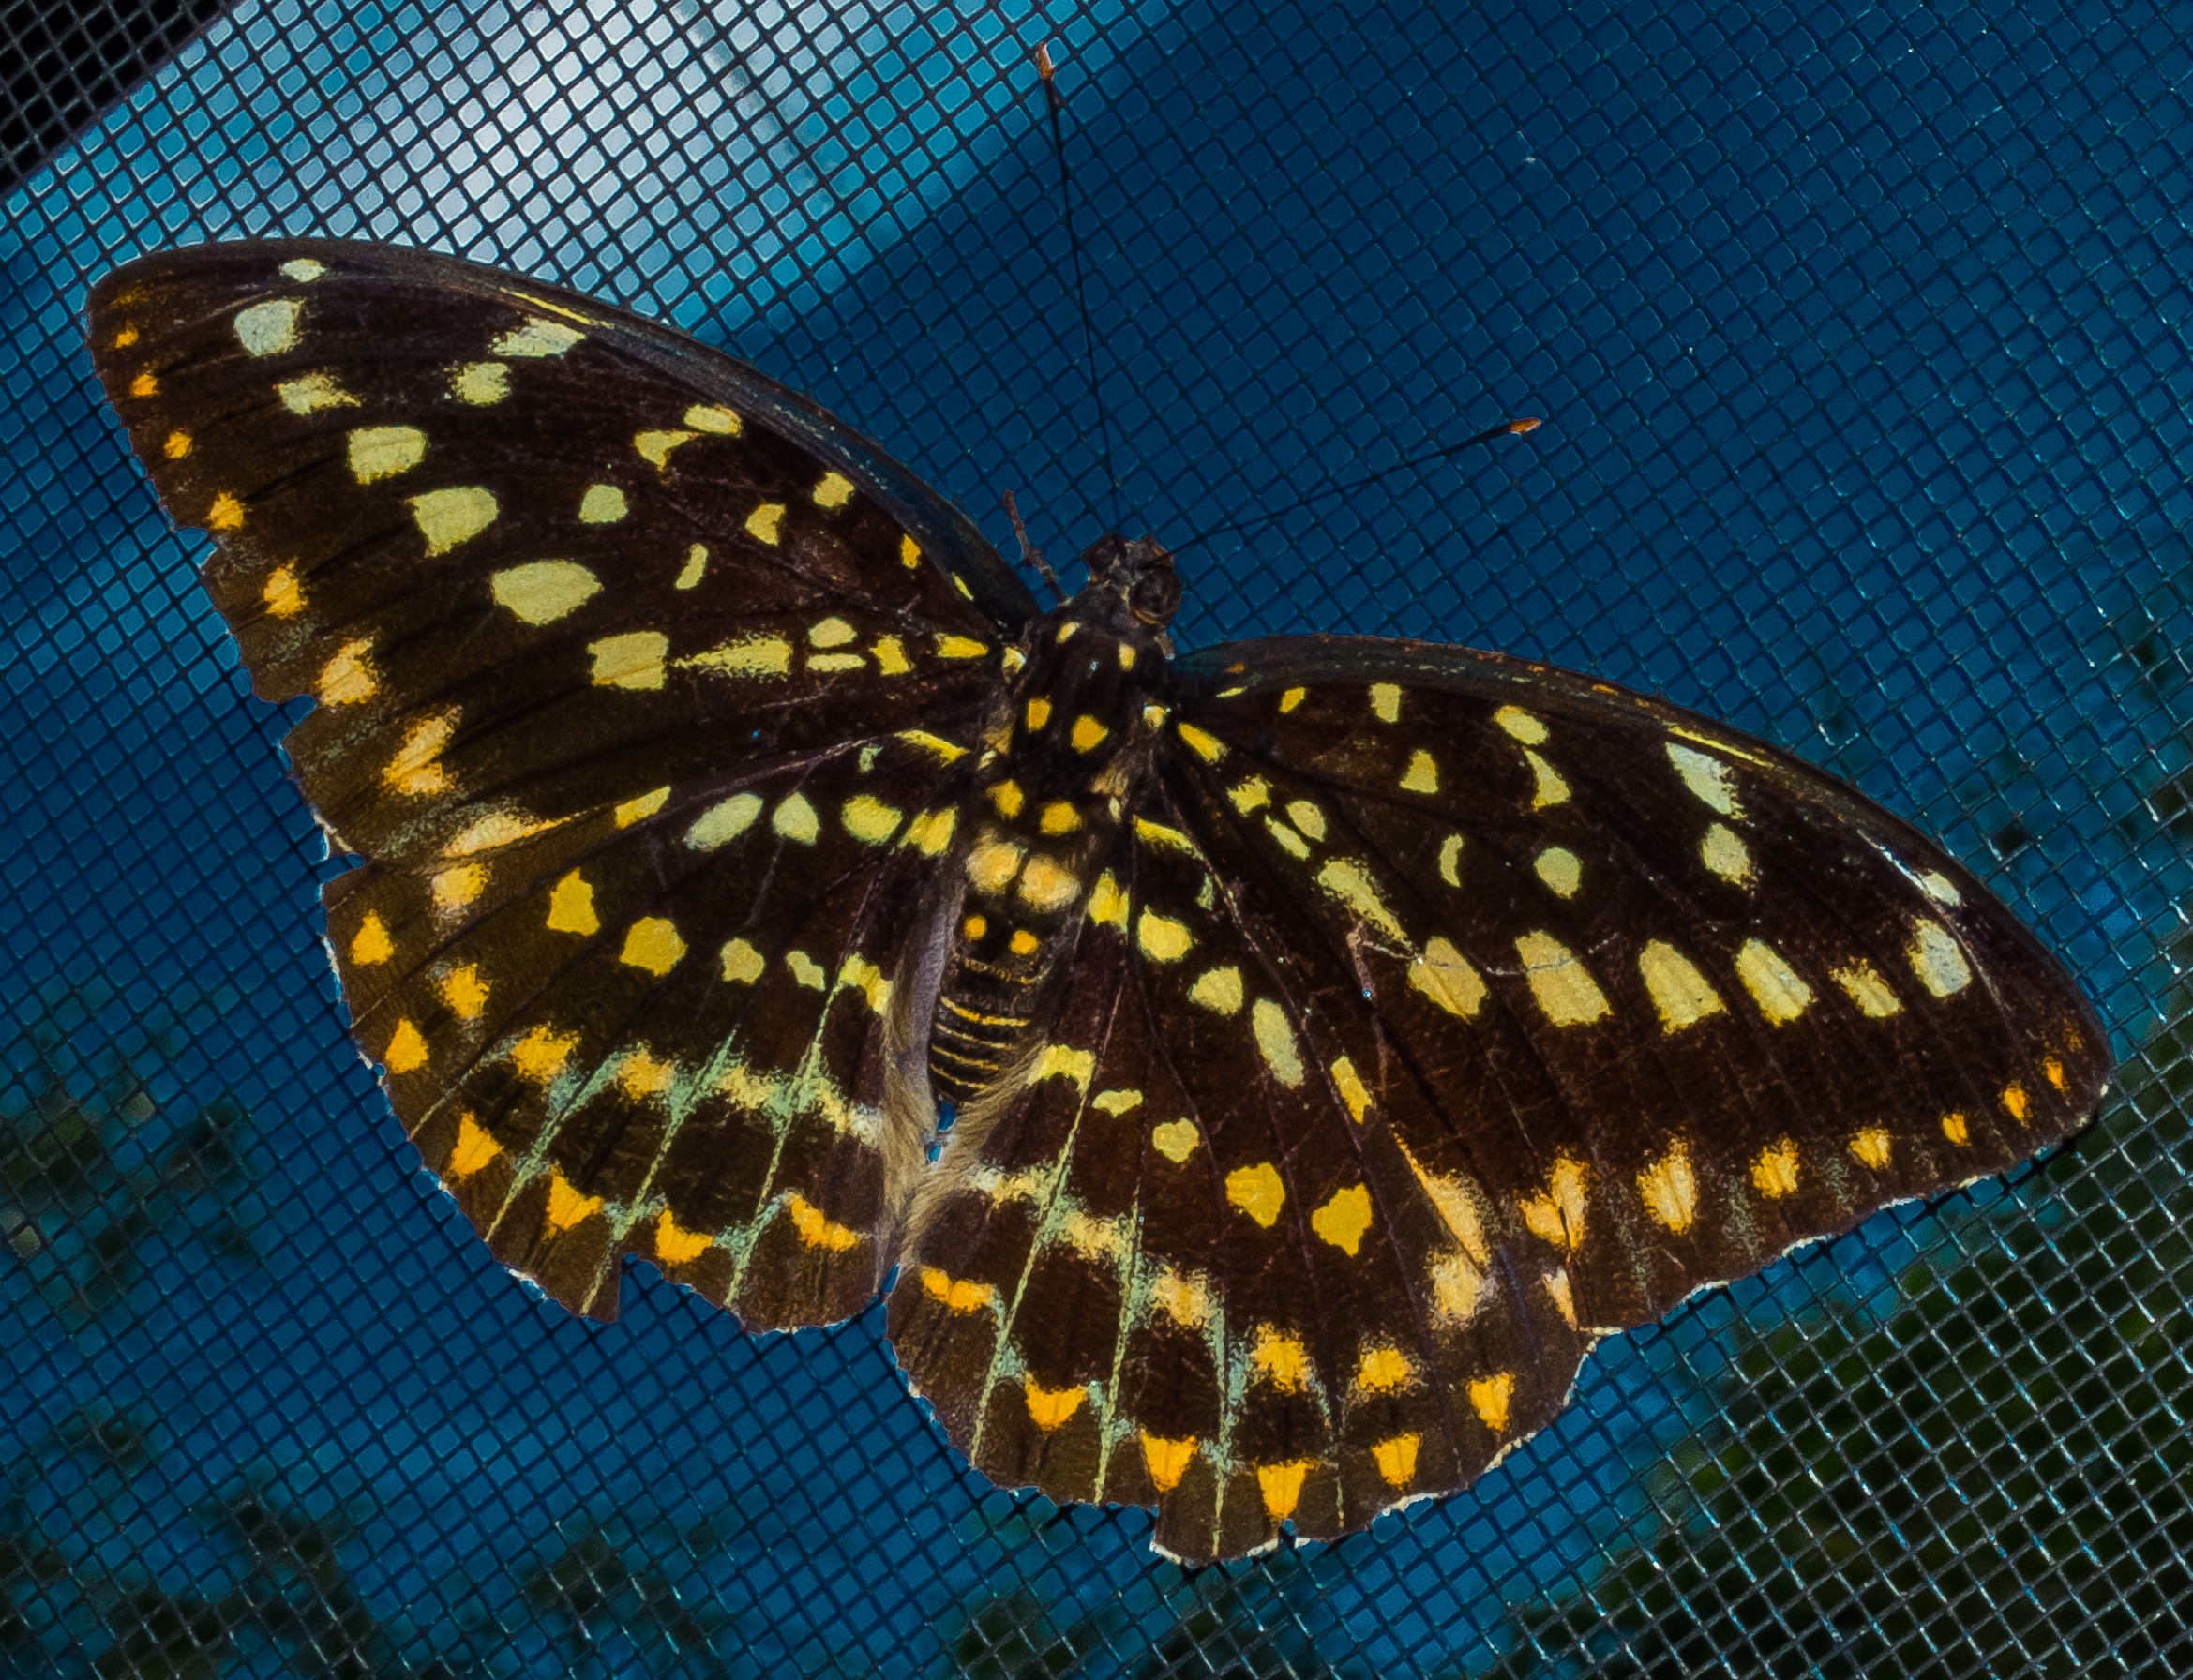
wing, insect, biology, moth, butterfly, fauna, invertebrate, macro photography, organism, arthropod, public record, pollinator, marine biology, moths and butterflies